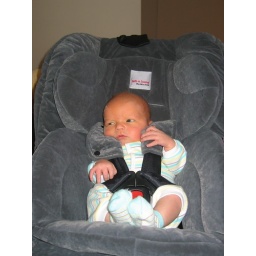
Sitting in his big boy car seat